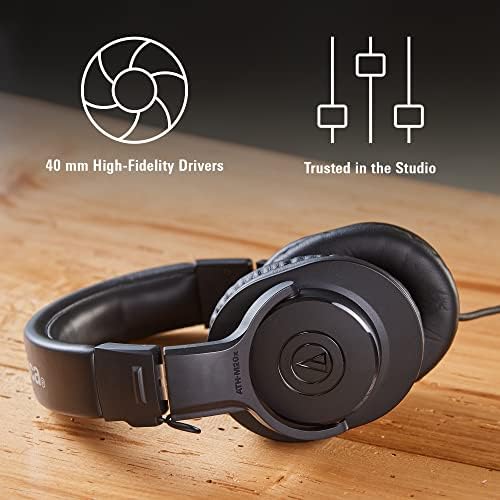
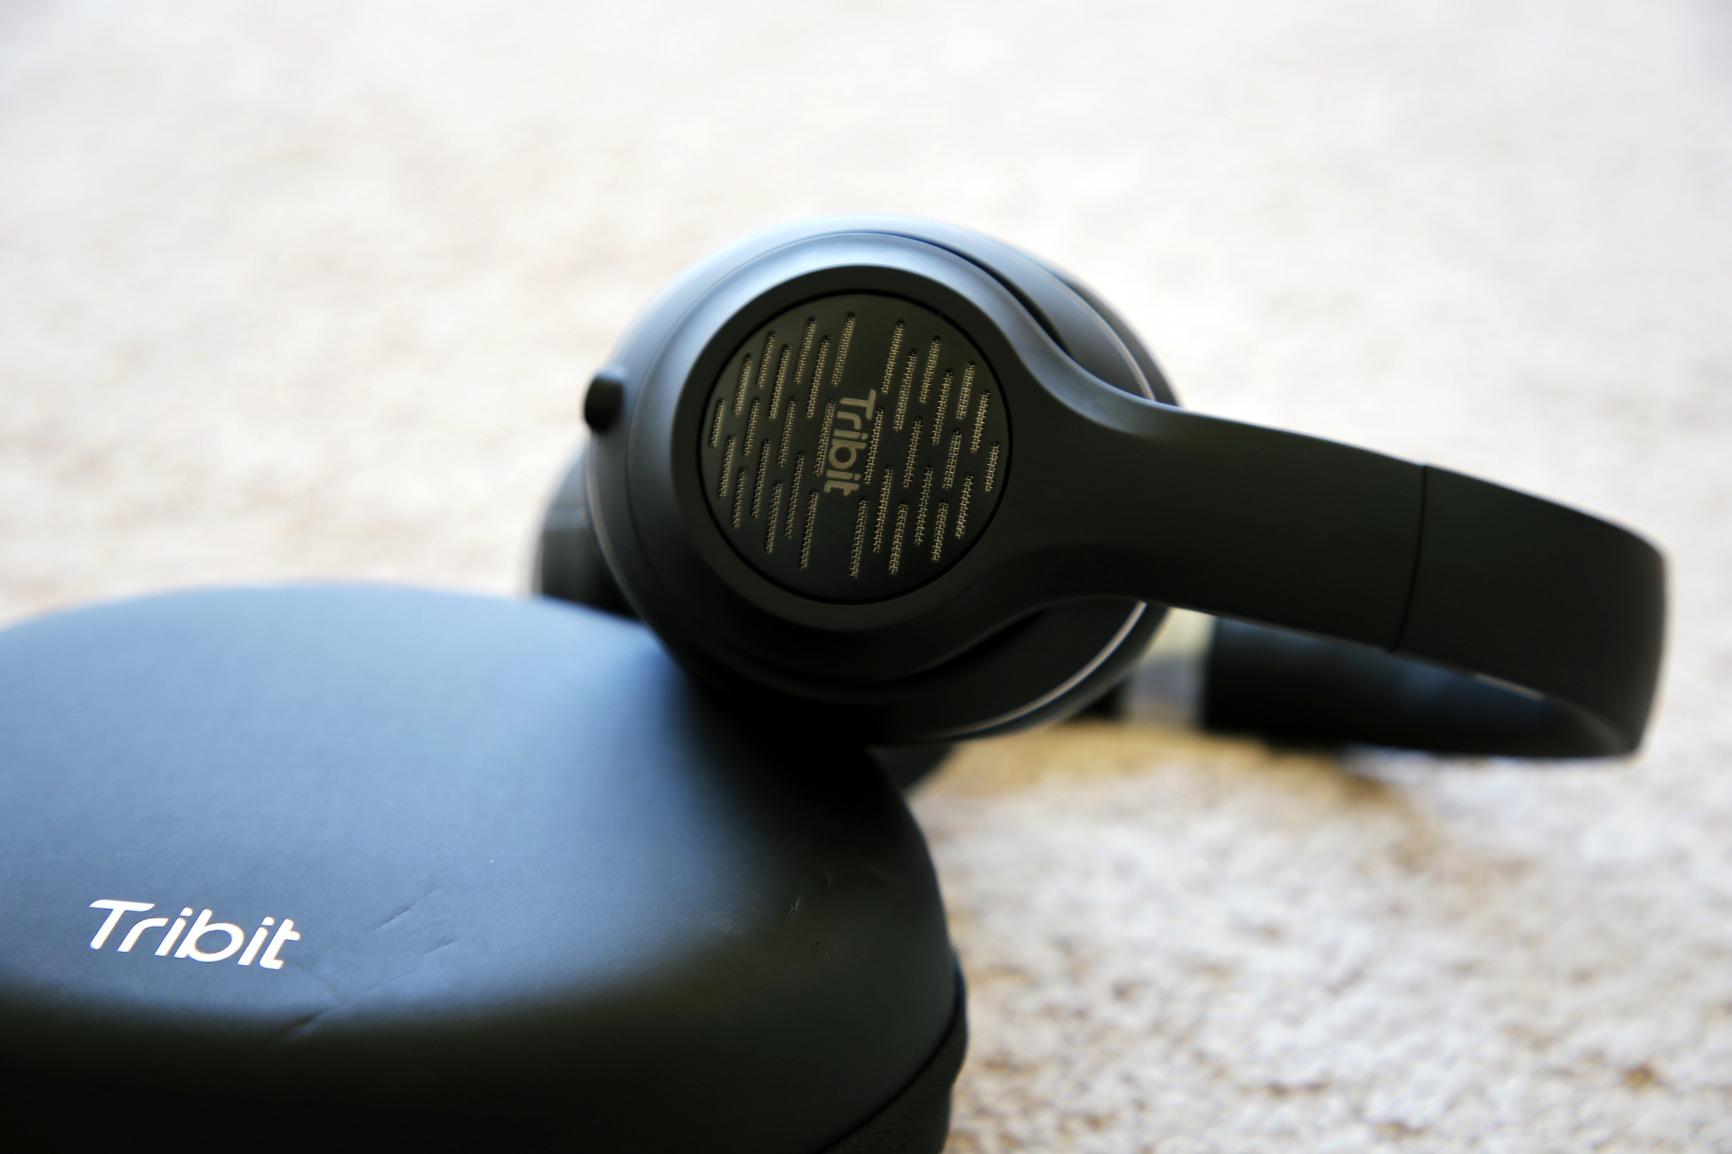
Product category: headphones
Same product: no